Asunción Escalada National Highschool

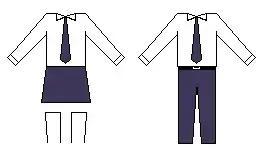
Uniforme de la institución.

The school uniform is obligatory for all students. The boys uniform is composed of dark blue pants, a white shirt and dark blue tie; the girls use a dark blue skirt, white shirt, dark blue tie and white stockings.